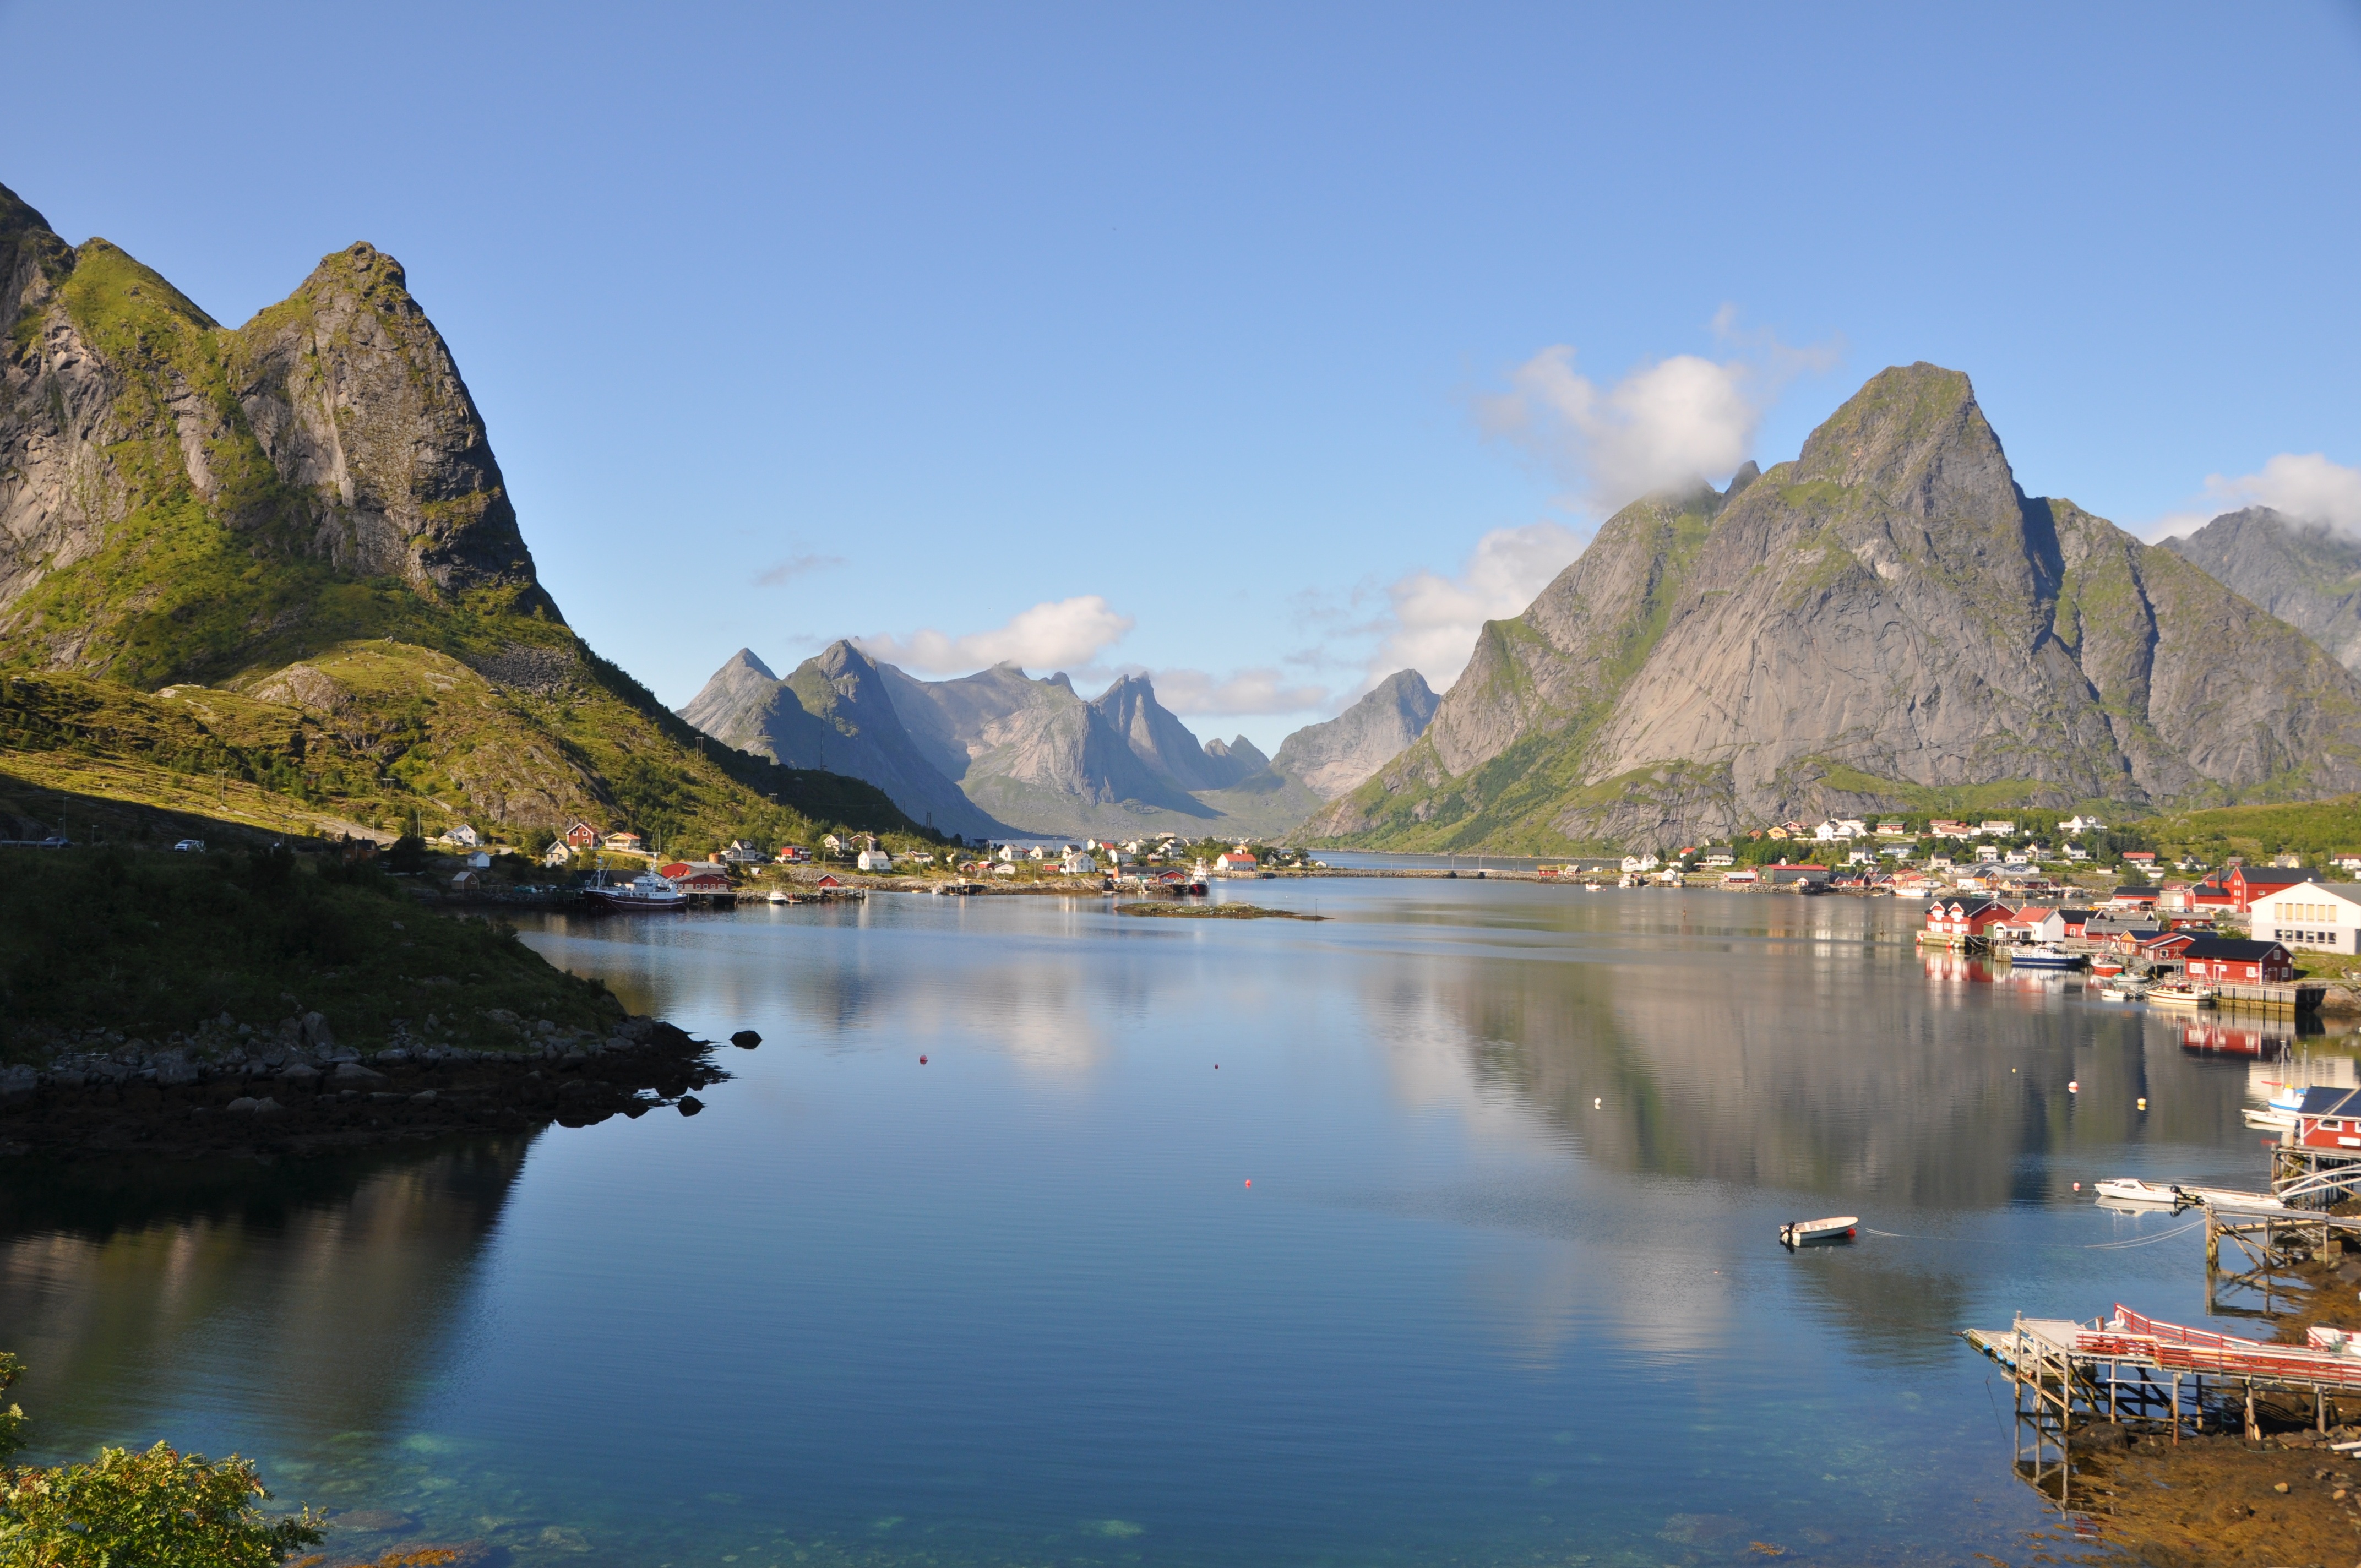
landscape, water, nature, mountain, sky, lake, valley, mountain range, reflection, holiday, island, fjord, reservoir, highland, body of water, north, mountains, alps, loch, norway, scandinavia, landform, tarn, lofoten, northern europe, moskenes, geographical feature, mountainous landforms